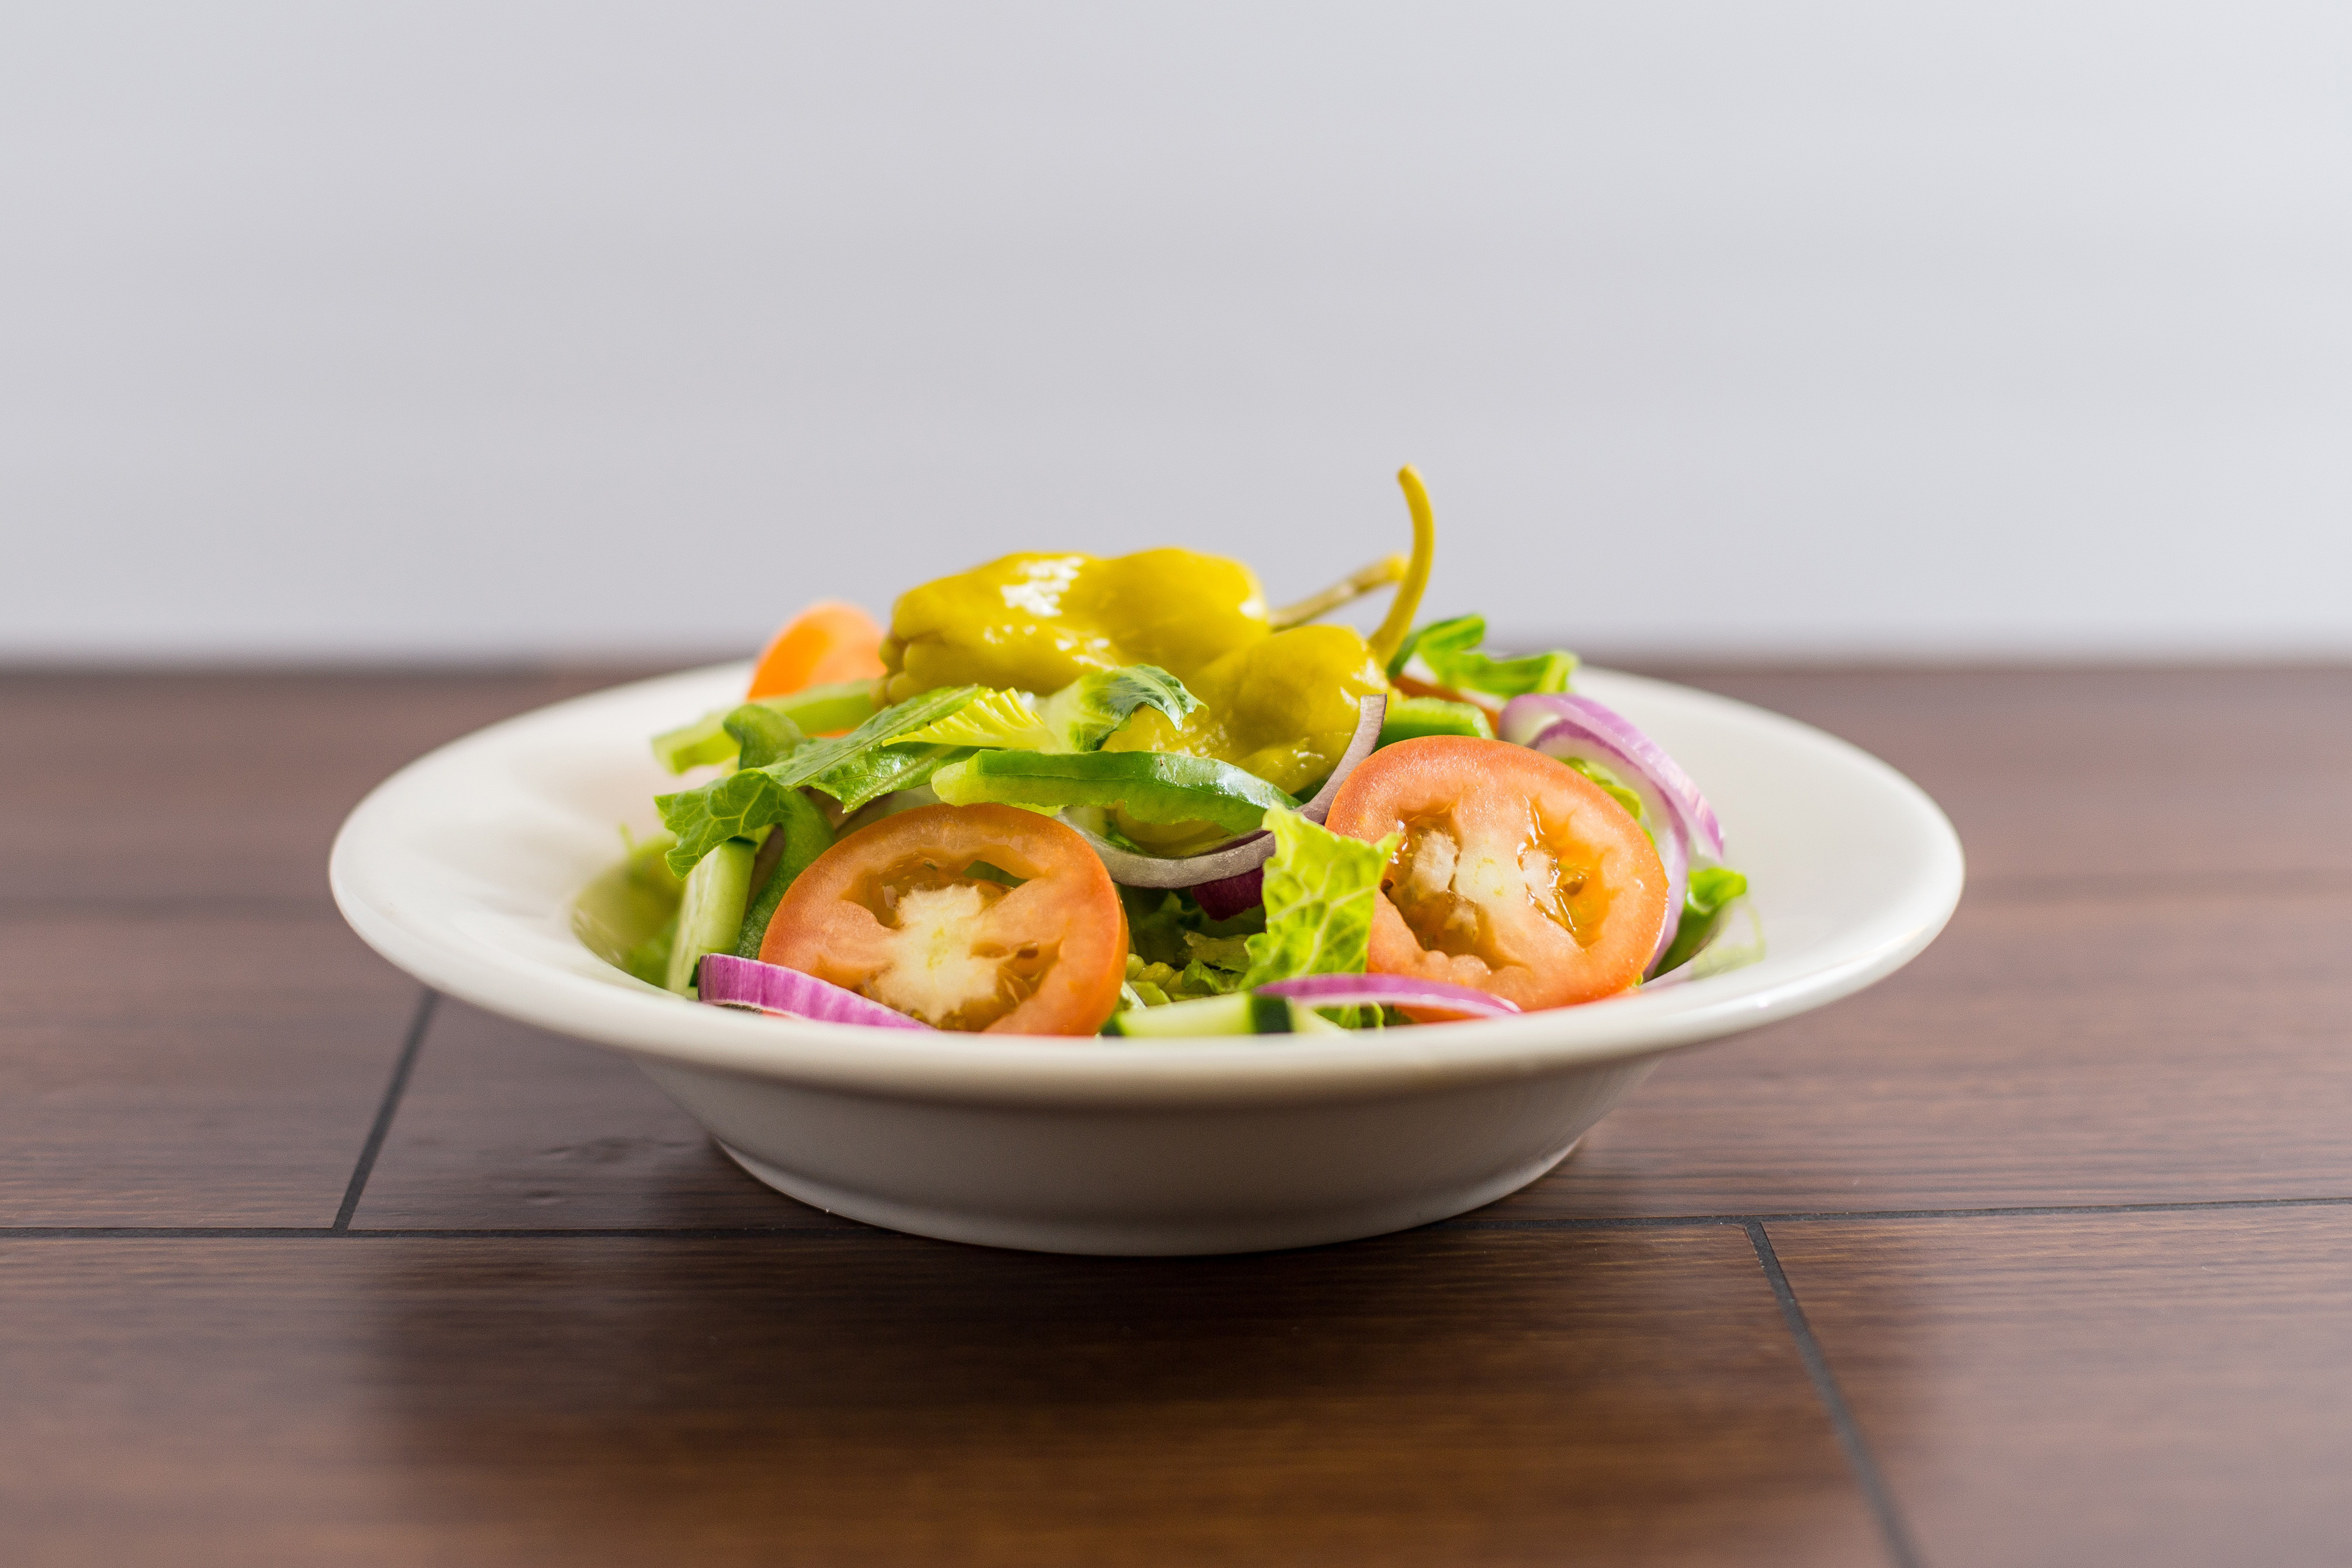
food, dish, cuisine, salad, ingredient, produce, vegetable, recipe, vegetarian food, side dish, Salpicon, seafood, ceviche, fruit salad, bowl, shrimp